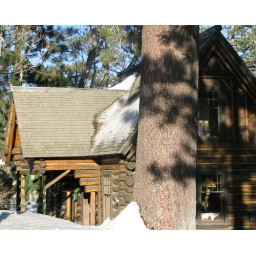
log cabin with leg lamp in the window